Constitutional Convention (United States)

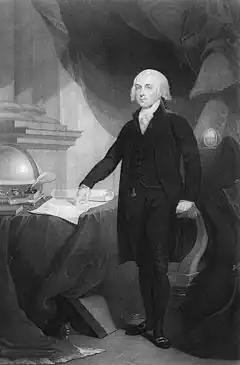
James Madison, author of the Virginia Plan

James Madison of Virginia arrived in Philadelphia eleven days early and determined to set the convention's agenda. Before the convention, Madison studied republics and confederacies throughout history, such as ancient Greece and contemporary Switzerland. In April 1787, he drafted a document titled, "Vices of the Political System of the United States," which systematically evaluated the American political system and offered solutions for its weaknesses. Due to his advance preparation, Madison's blueprint for constitutional revision became the starting point for the convention's deliberations.